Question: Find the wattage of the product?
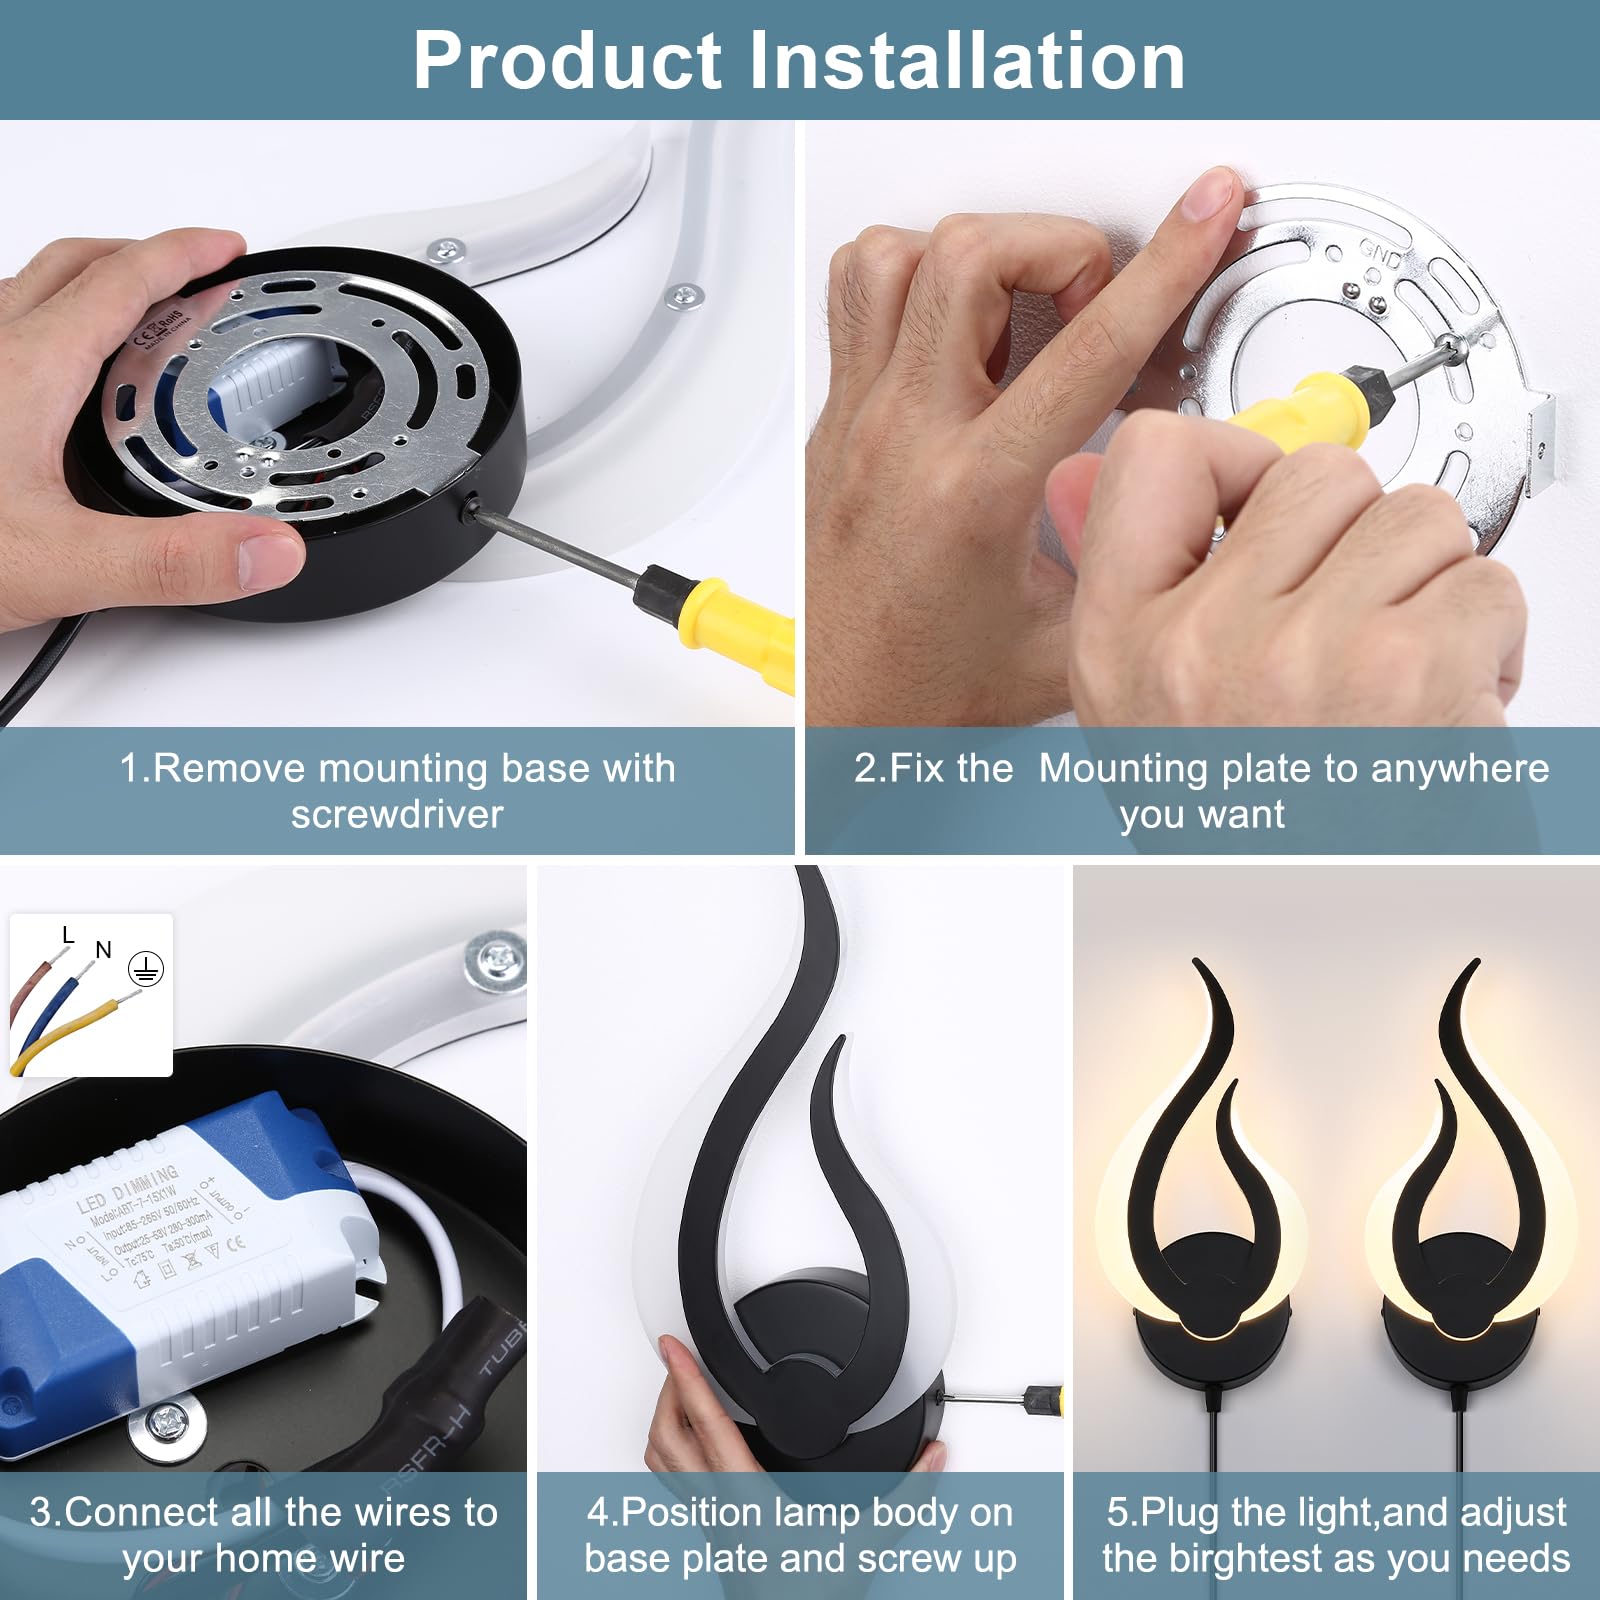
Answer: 1.0 watt